McGuire Air Force Base

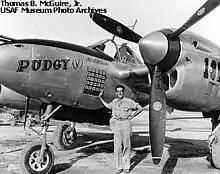
Major Thomas McGuire next to his P-38 "Pudgy (V)" in 1944

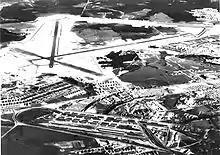
Fort Dix Army Air Base, 1943

McGuire Air Force Base was established as Fort Dix Airport in 1937 and first opened to military aircraft on 9 January 1941. On 13 January 1948 the United States Air Force renamed the facility McGuire Air Force Base in honor of Major Thomas Buchanan McGuire Jr., (1920–1945). Medal of Honor recipient and second place American flying ace of World War II, Major McGuire died on 7 January 1945 when his P-38 Lightning spun out of control and crashed on Negros Island in the Philippines as he attempted to aid his wingman during an aerial dogfight.